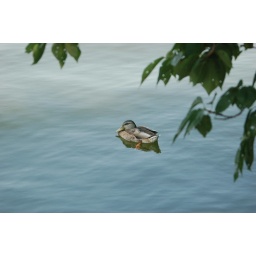
duck swimming in the tidal basin